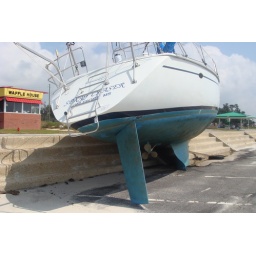
boat washed up against sea wall